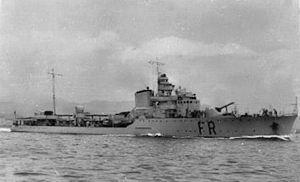
La classe Dardo est une classe de destroyers construit pour la Regia Marina dans les années 1930.